Hugh Greenwood

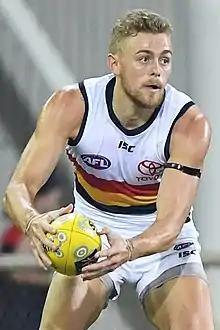
Greenwood with Adelaide in 2019

Hugh Greenwood (born 6 March 1992) is an Australian former sportsman who played Australian rules football and basketball. Greenwood was a promising under-16 footballer, but opted to attempt a career in basketball in 2008, moving to the United States in 2011 to play college basketball for the University of New Mexico. He returned to Australia in 2015 and joined the Perth Wildcats of the National Basketball League, but abruptly switched codes to sign with the Adelaide Football Club of the Australian Football League (AFL) as a category B rookie in September 2015. He moved to the Gold Coast Suns in 2019 and then North Melbourne Football Club in 2022. He retired from the AFL in August 2024 after 121 senior games across the Crows, Suns and Kangaroos.